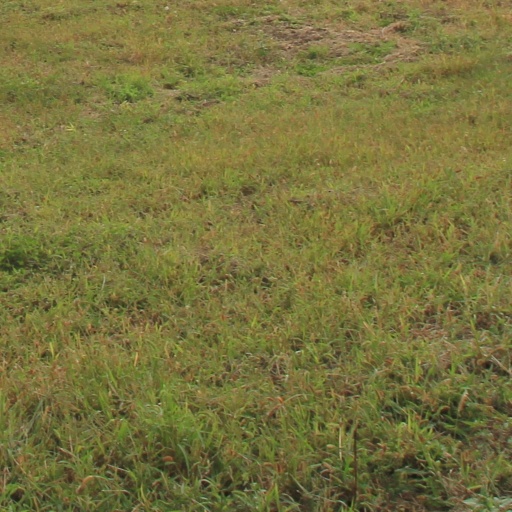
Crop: grape